Heathfield Hall

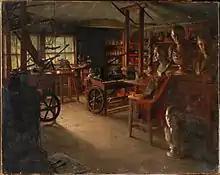
Watt's workroom at Heathfield, painted in 1889 by Jonathon Pratt

In 1790, Watt's business partner Matthew Boulton recommended to Watt his friend, the architect Samuel Wyatt, who had designed Boulton's home, Soho House, in 1789. Watt commissioned Wyatt to design Heathfield Hall.